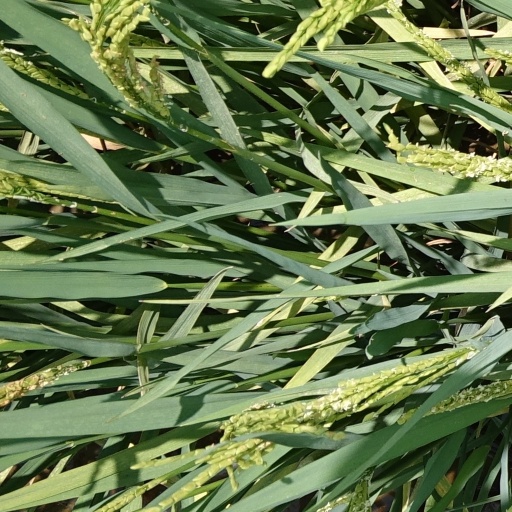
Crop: rice